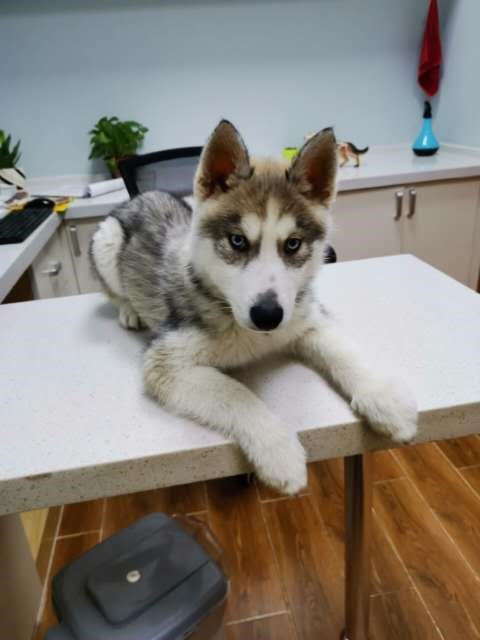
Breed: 1160-n000003-Siberian_husky